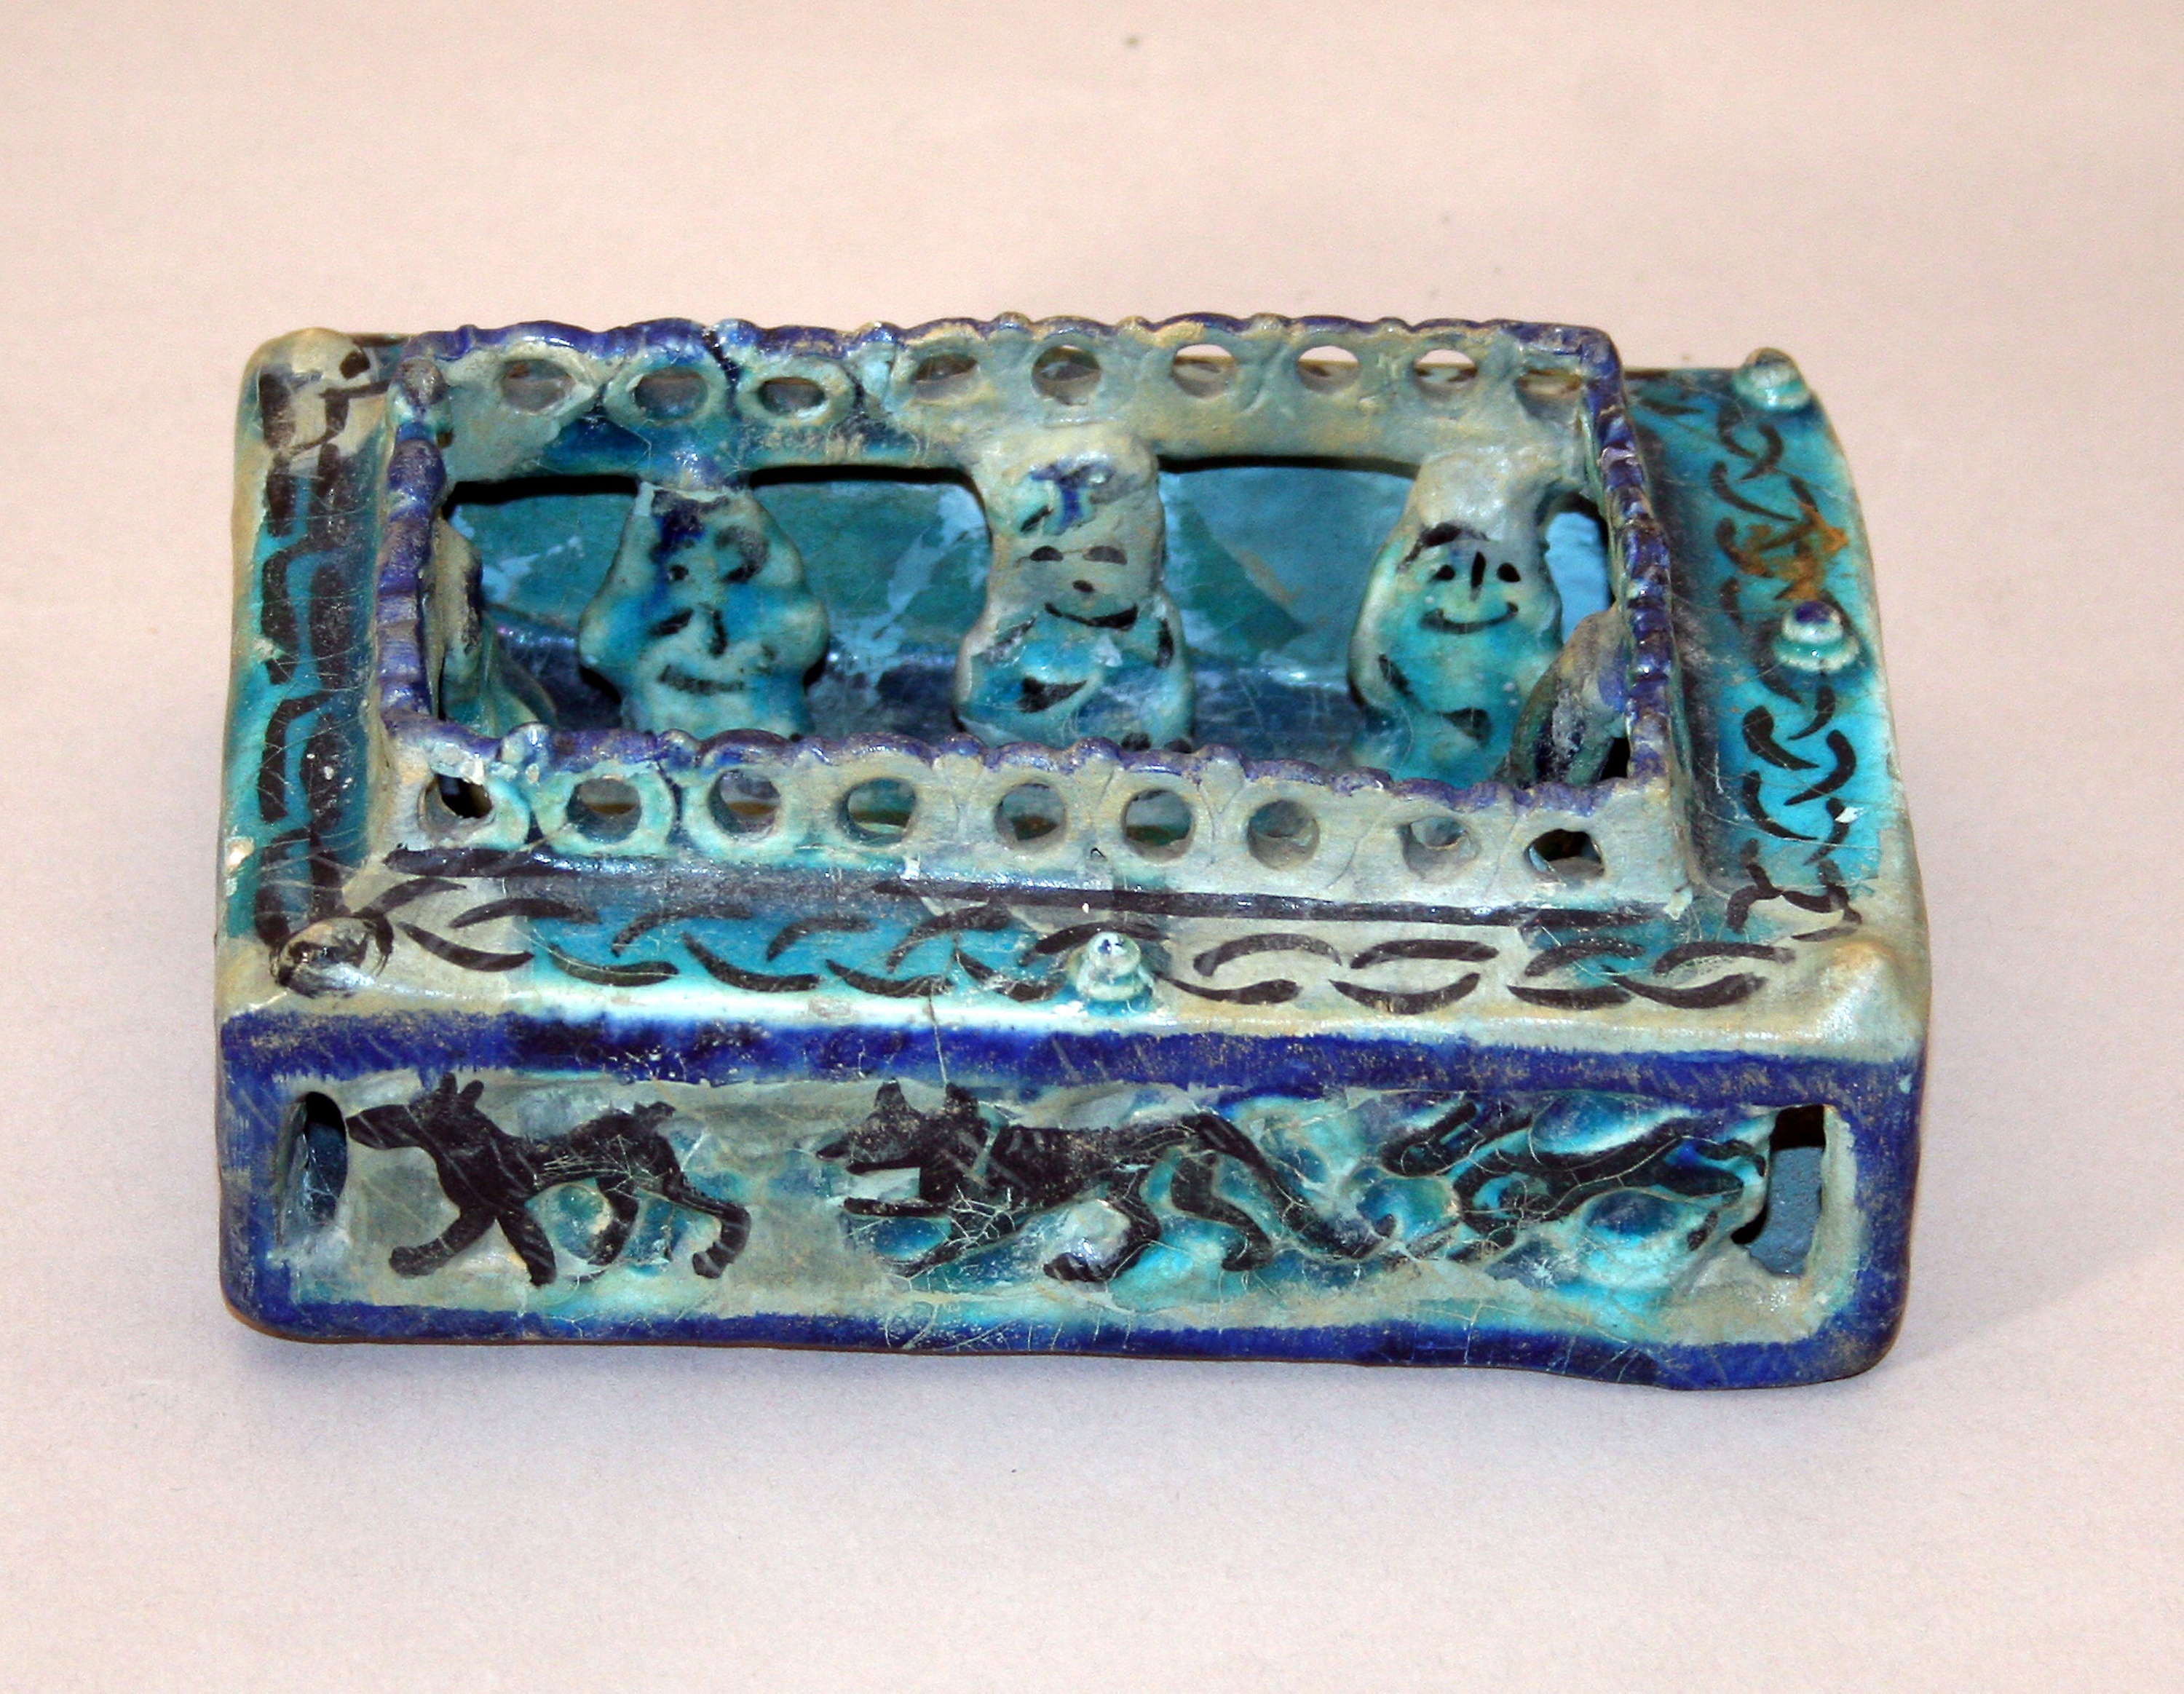
blue, turquoise, aqua, rectangle, ceramic, porcelain